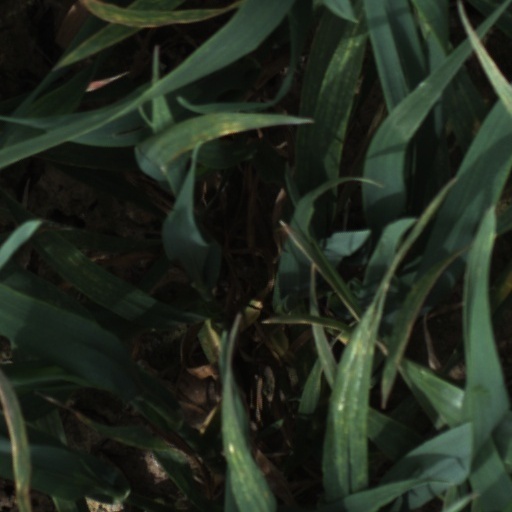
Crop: wheat